Supergirl season 3

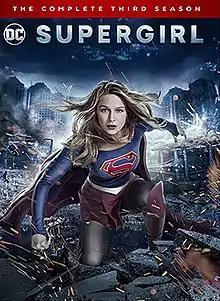
Home media cover Blu-ray

The third season of the American television series "Supergirl", which is based on the DC Comics character Supergirl / Kara Zor-El, focuses on a costumed superhero who is the cousin to Superman and one of the last surviving Kryptonians.